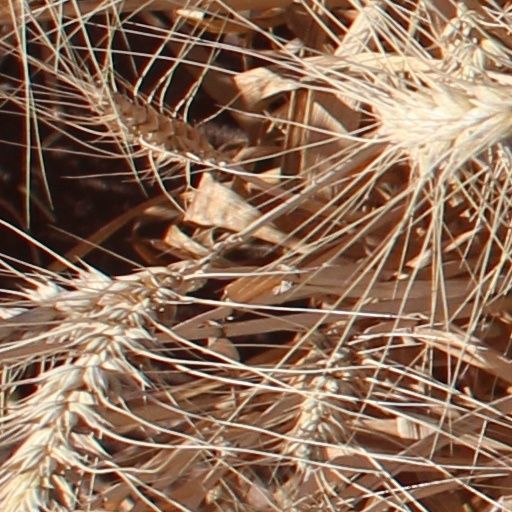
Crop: wheat